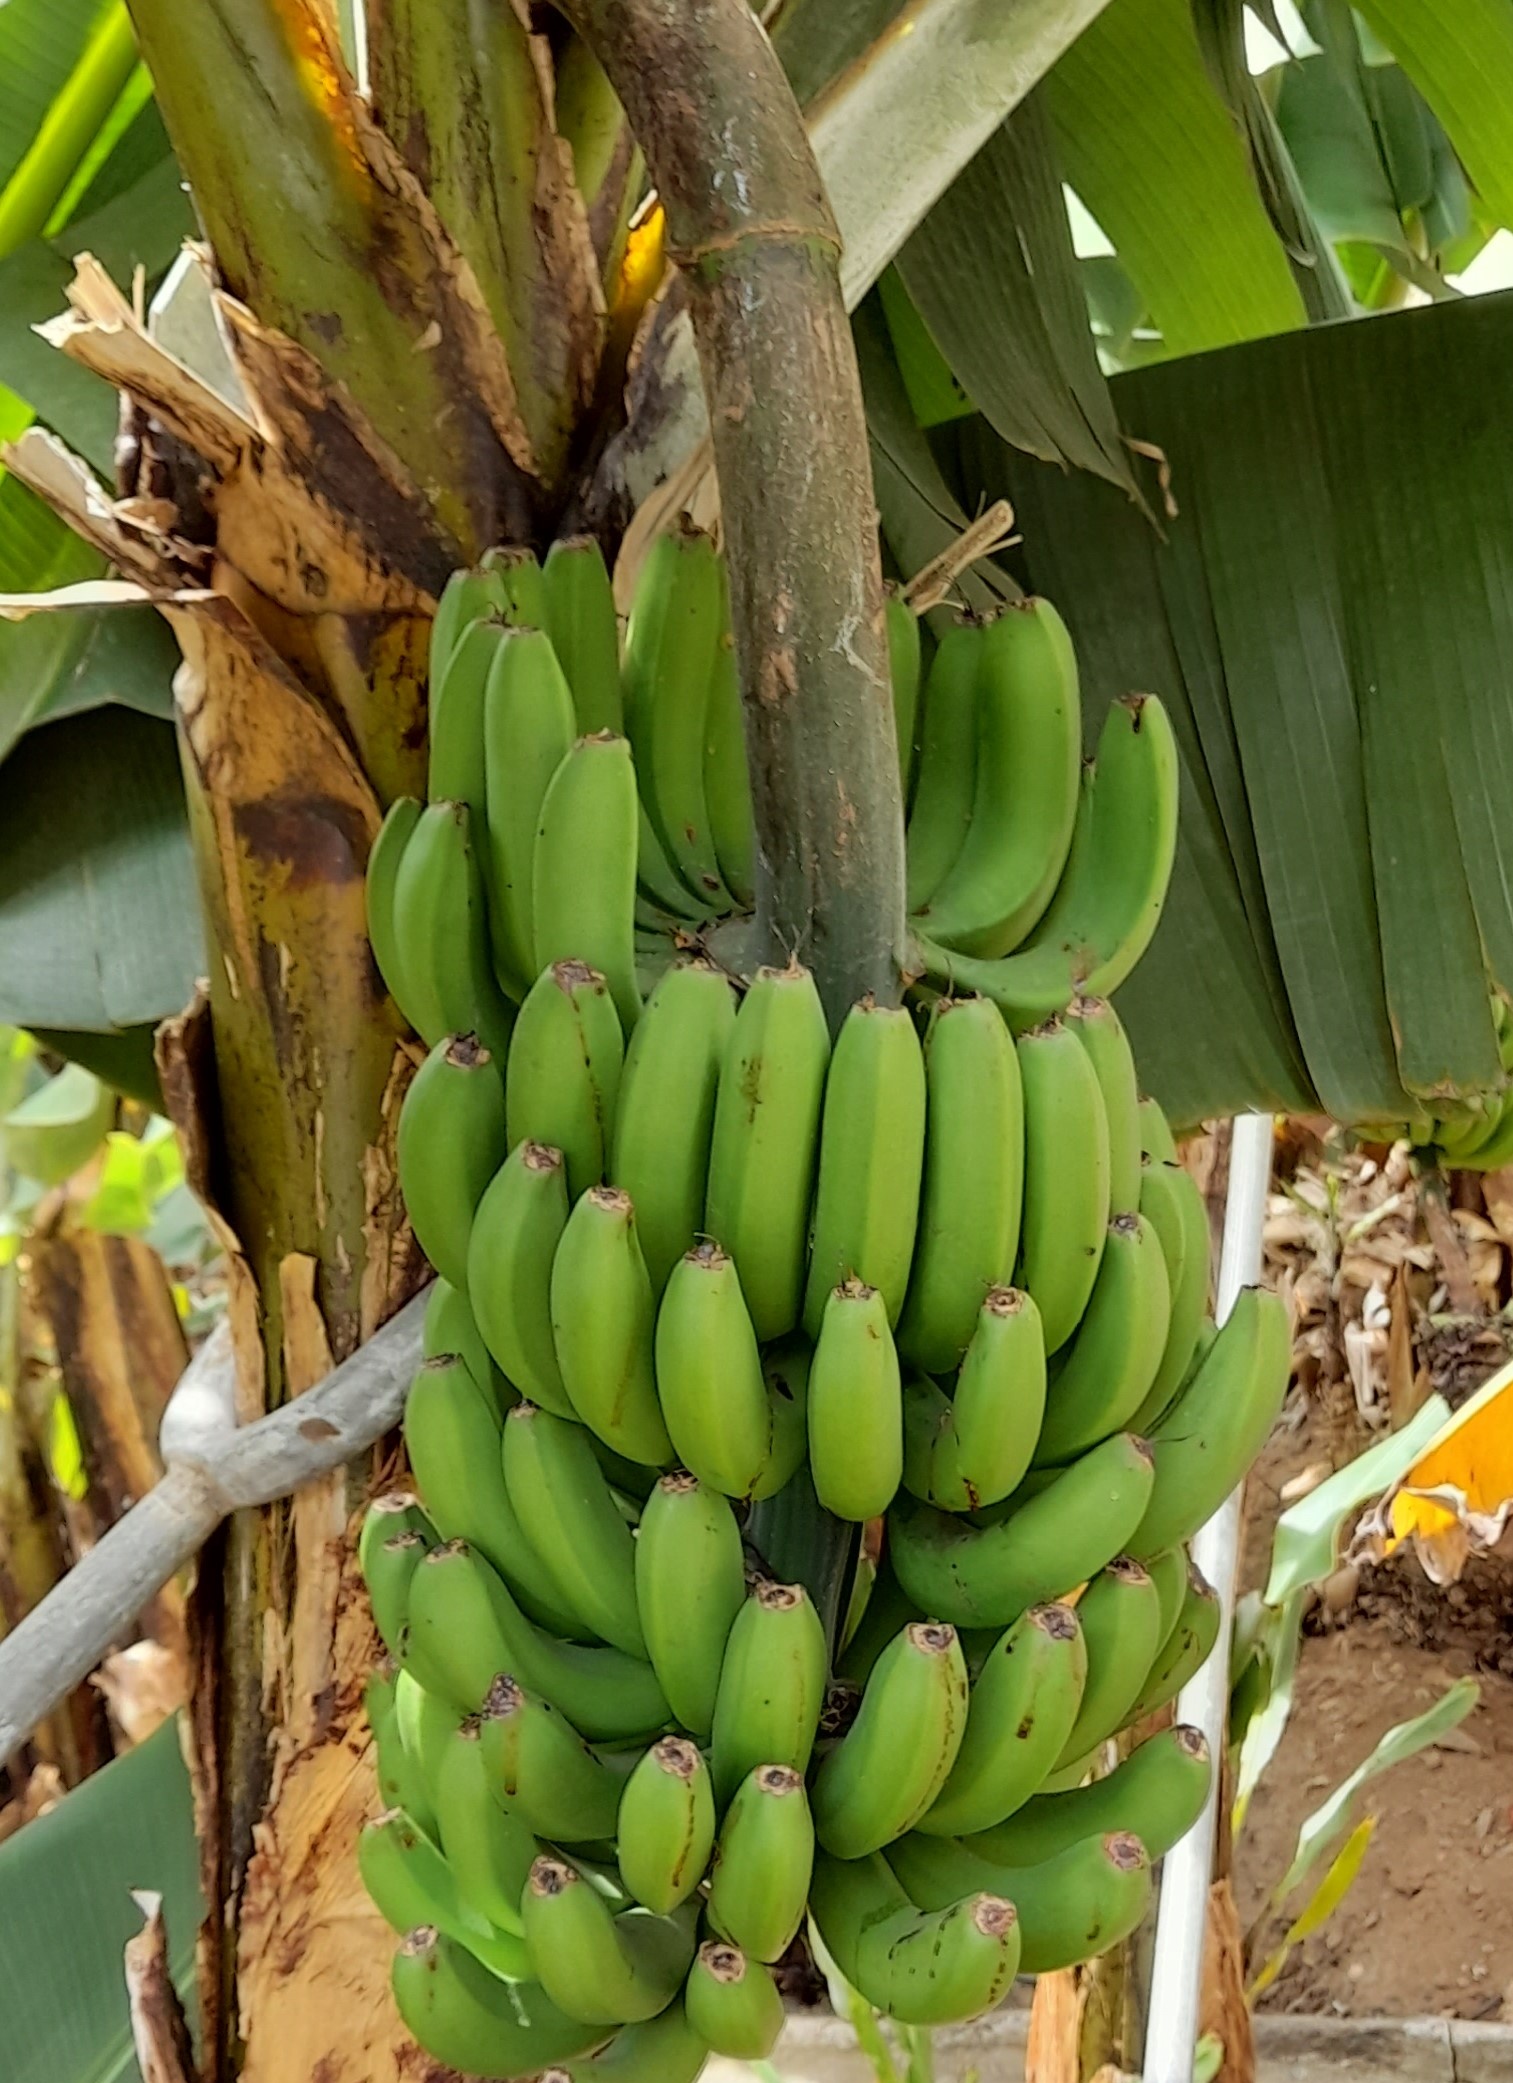
Label: Keep